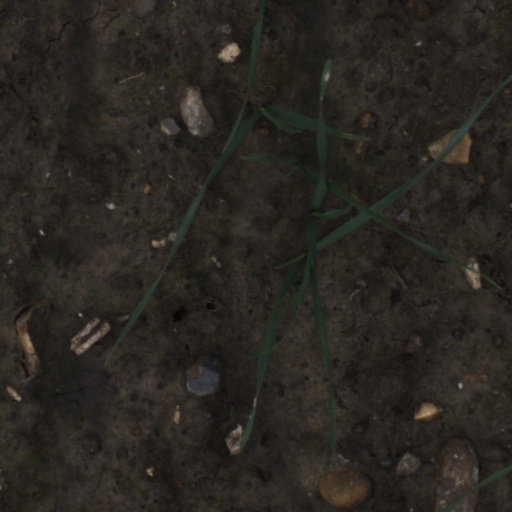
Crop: wheat